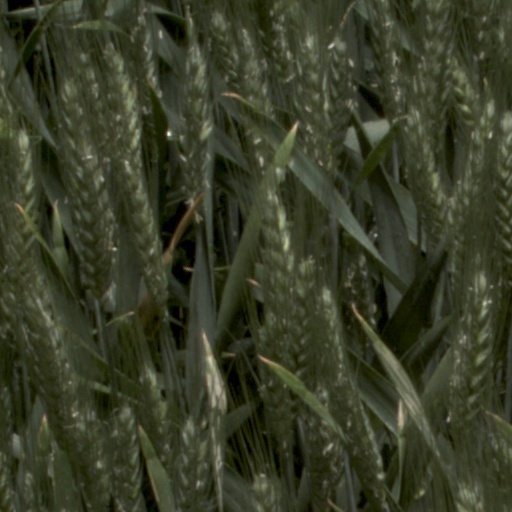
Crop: wheat